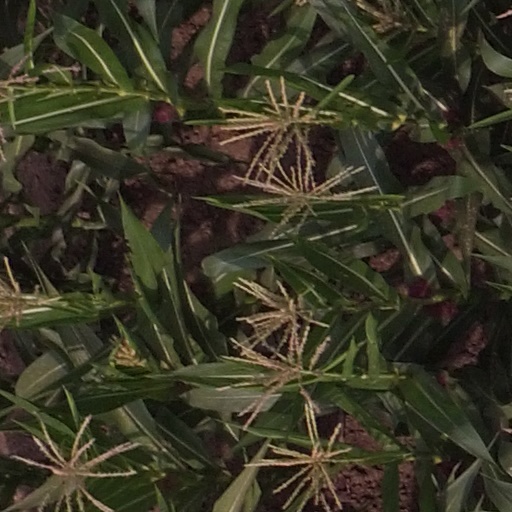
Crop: maize; corn